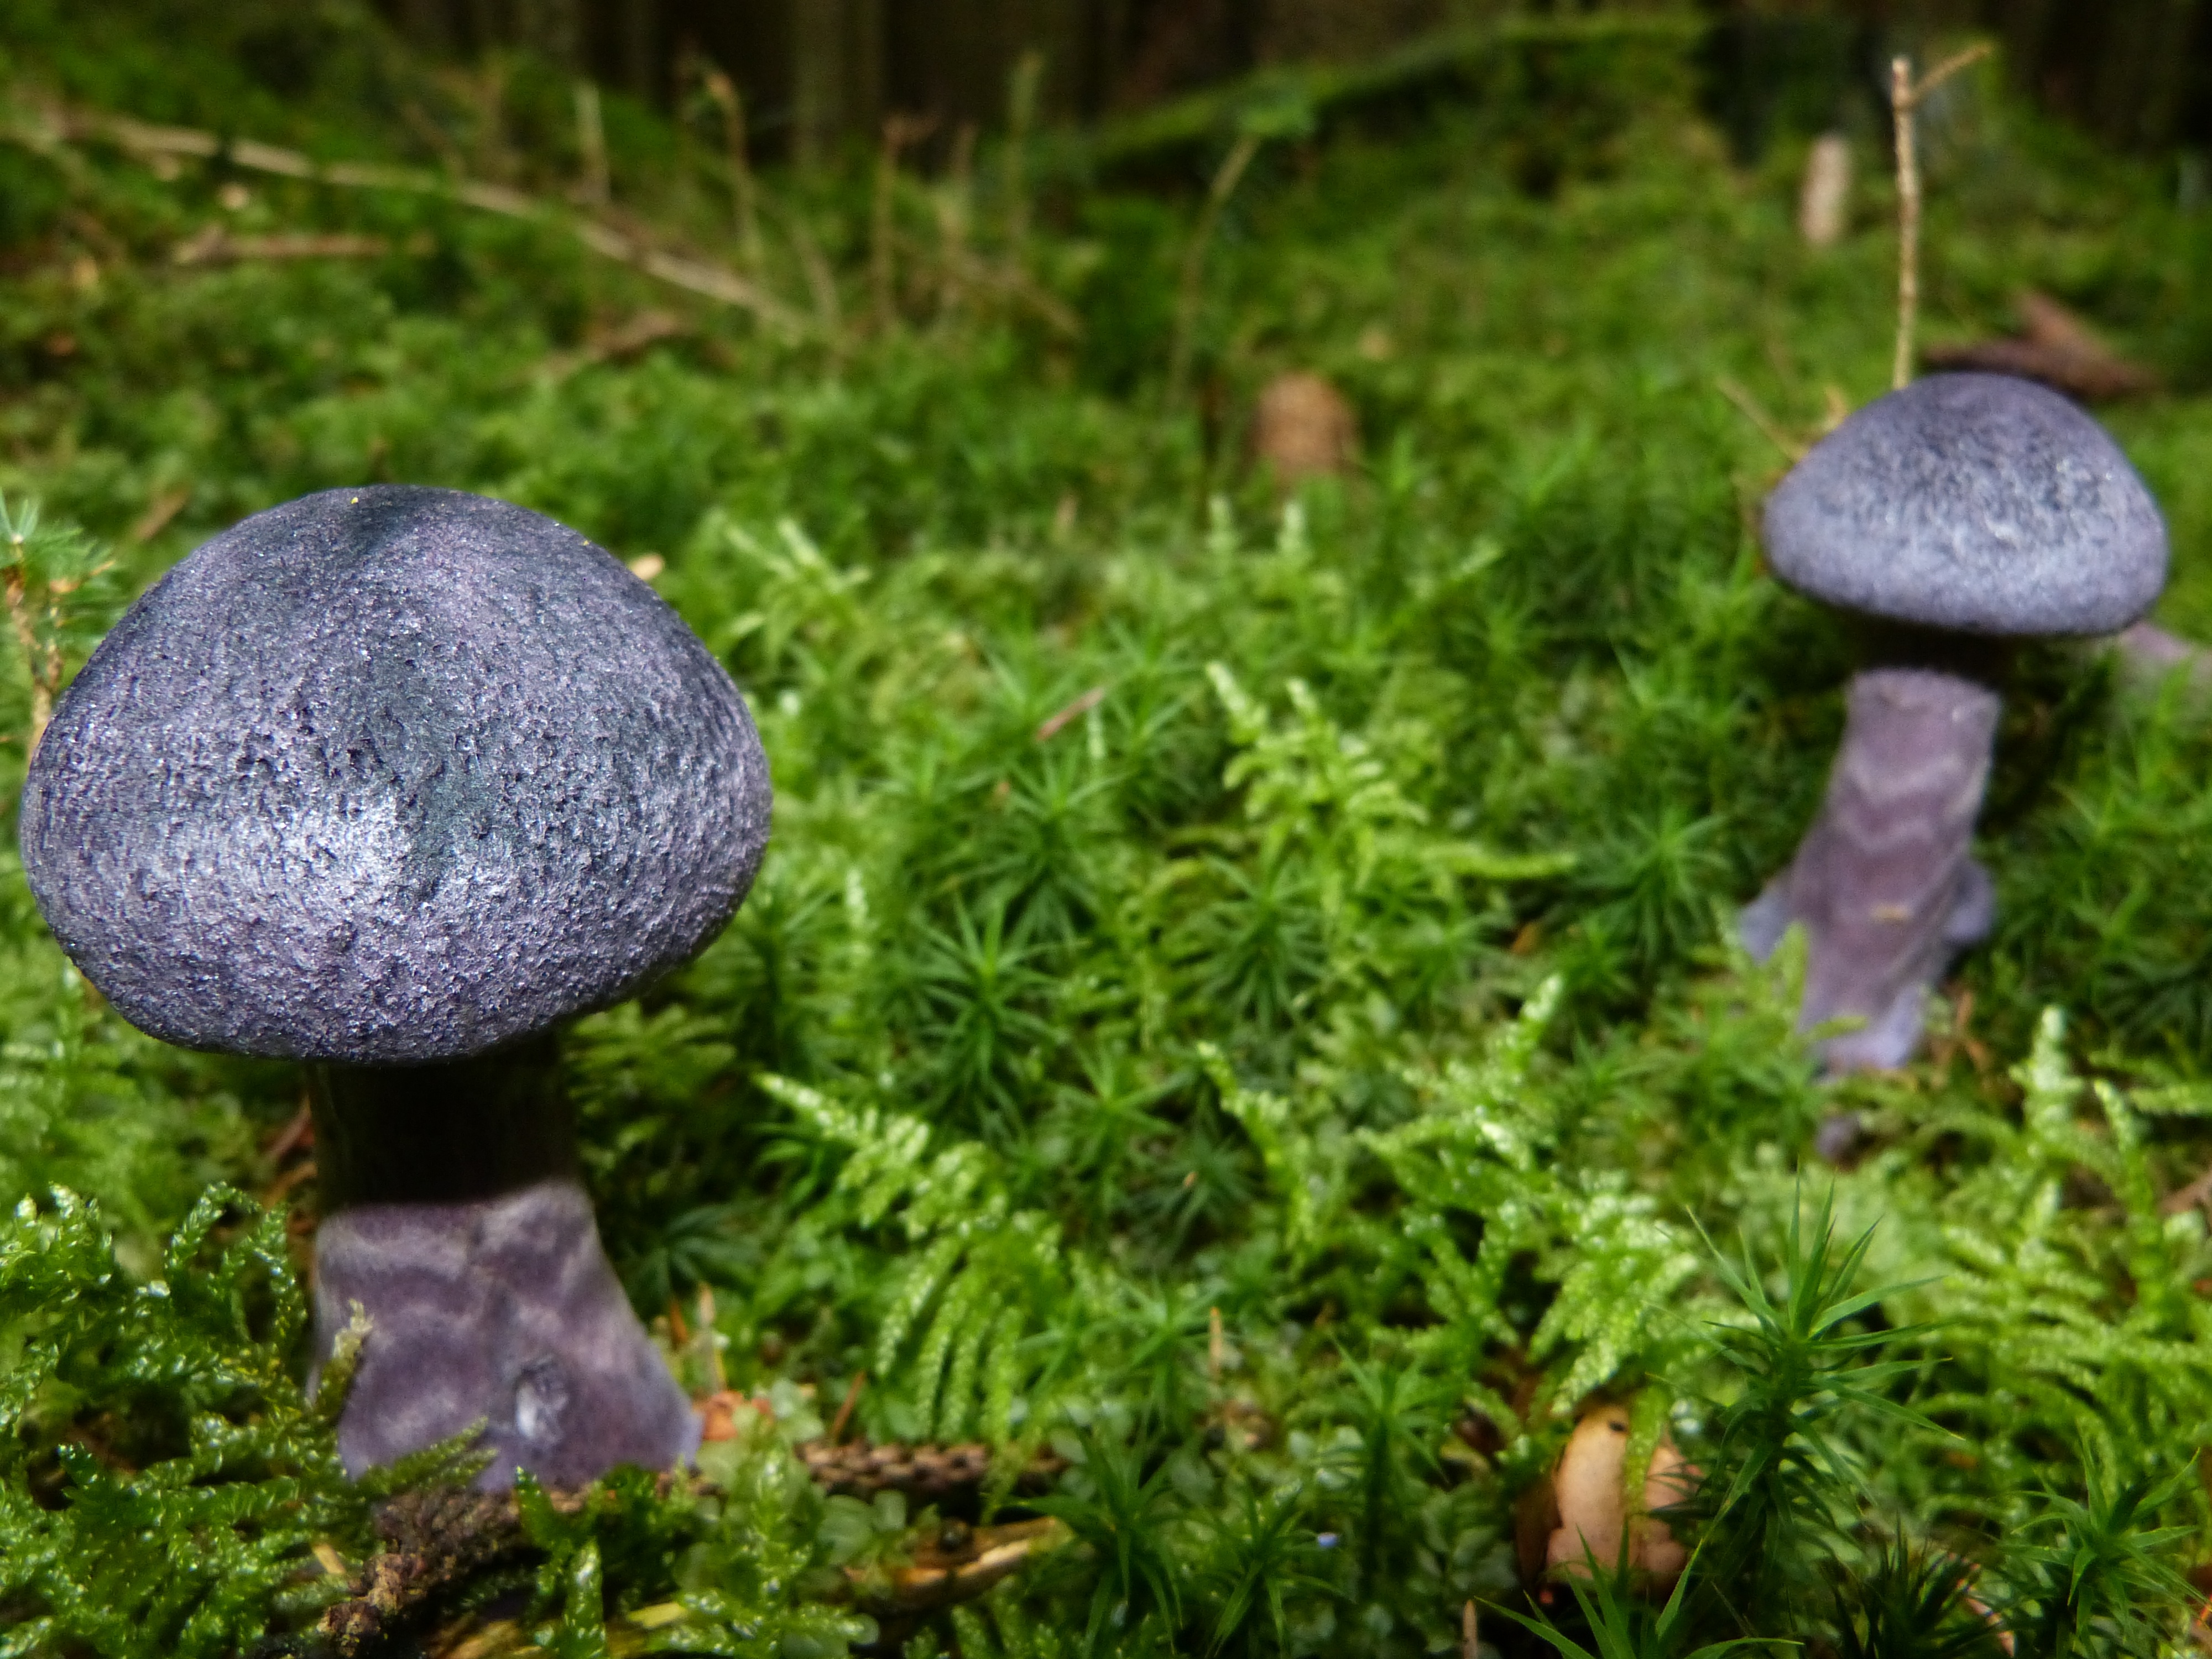
screen, forest, grass, lawn, moss, autumn, soil, hat, botany, mushroom, blue, garden, forest floor, fungus, violet, woodland, habitat, lamellar, edible mushroom, penny bun, dunkelvioletter schleierling, schleierling, dunkelvioletter dick athlete's foot, midnight mushroom